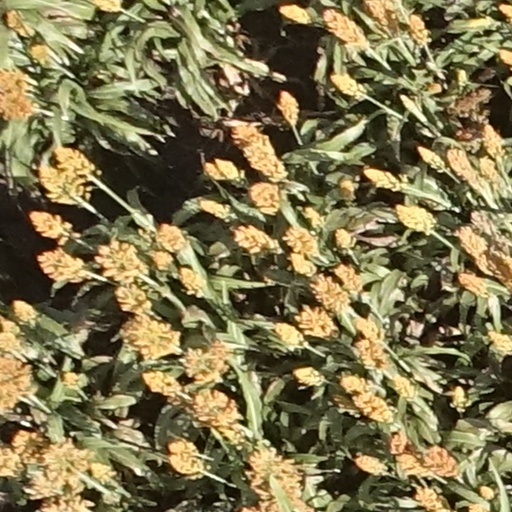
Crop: sorghum